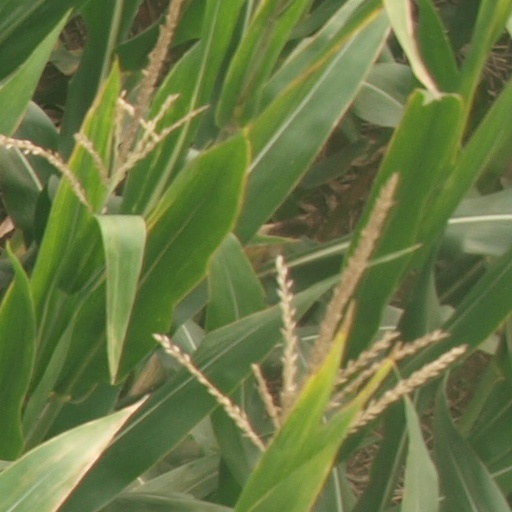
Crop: maize; corn